Lorcan Dempsey

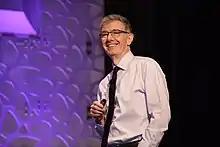
Lorcan Dempsey, Baltimore, 2017

Lorcan Dempsey is a librarian who was a vice president and Chief Strategist of OCLC, where he worked for 21 years between 2001 and 2022. He is currently a professor of practice at the University of Washington Information School.